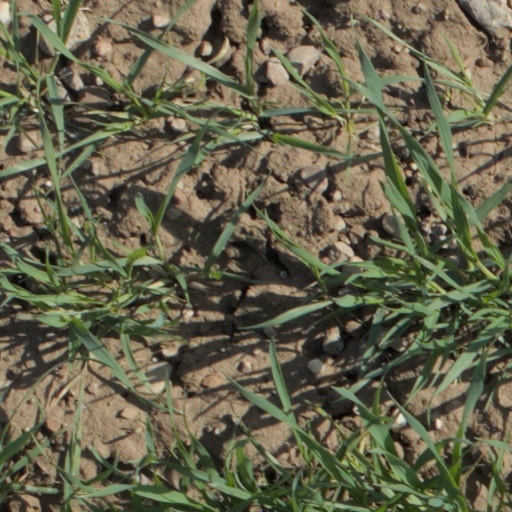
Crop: wheat